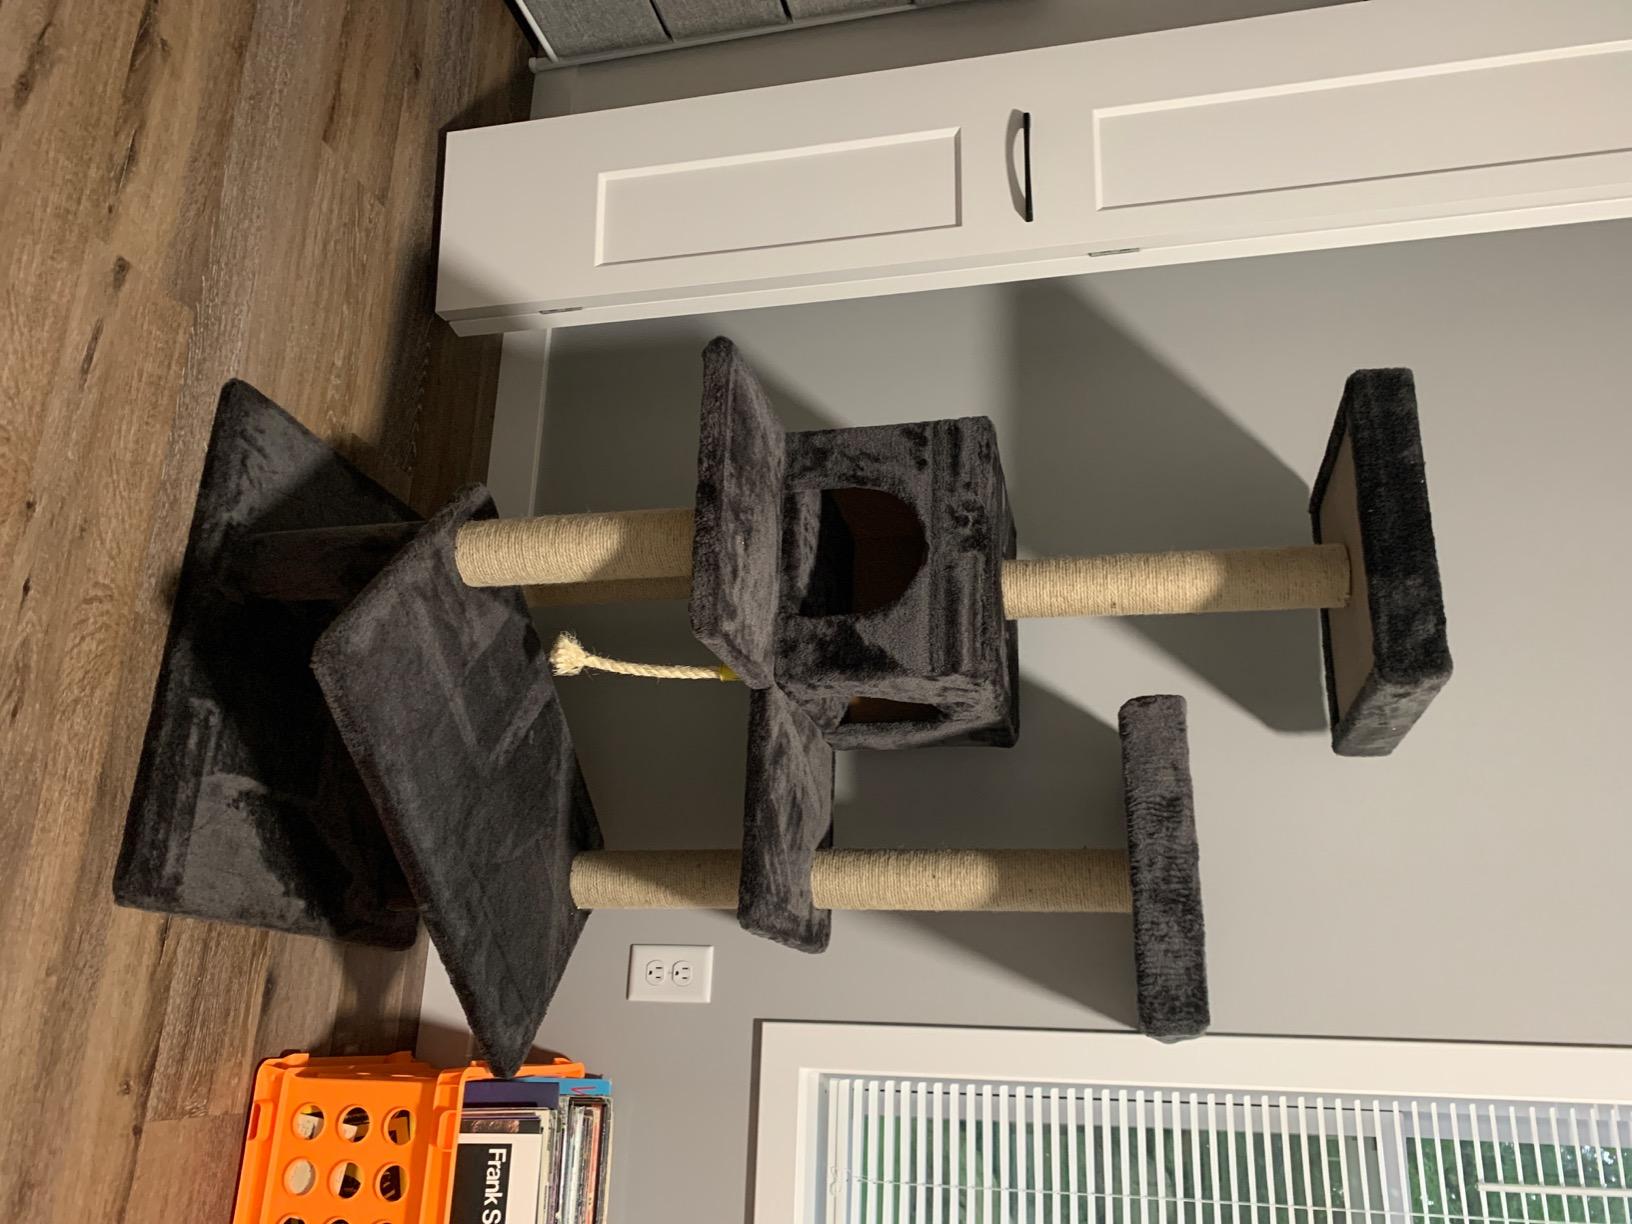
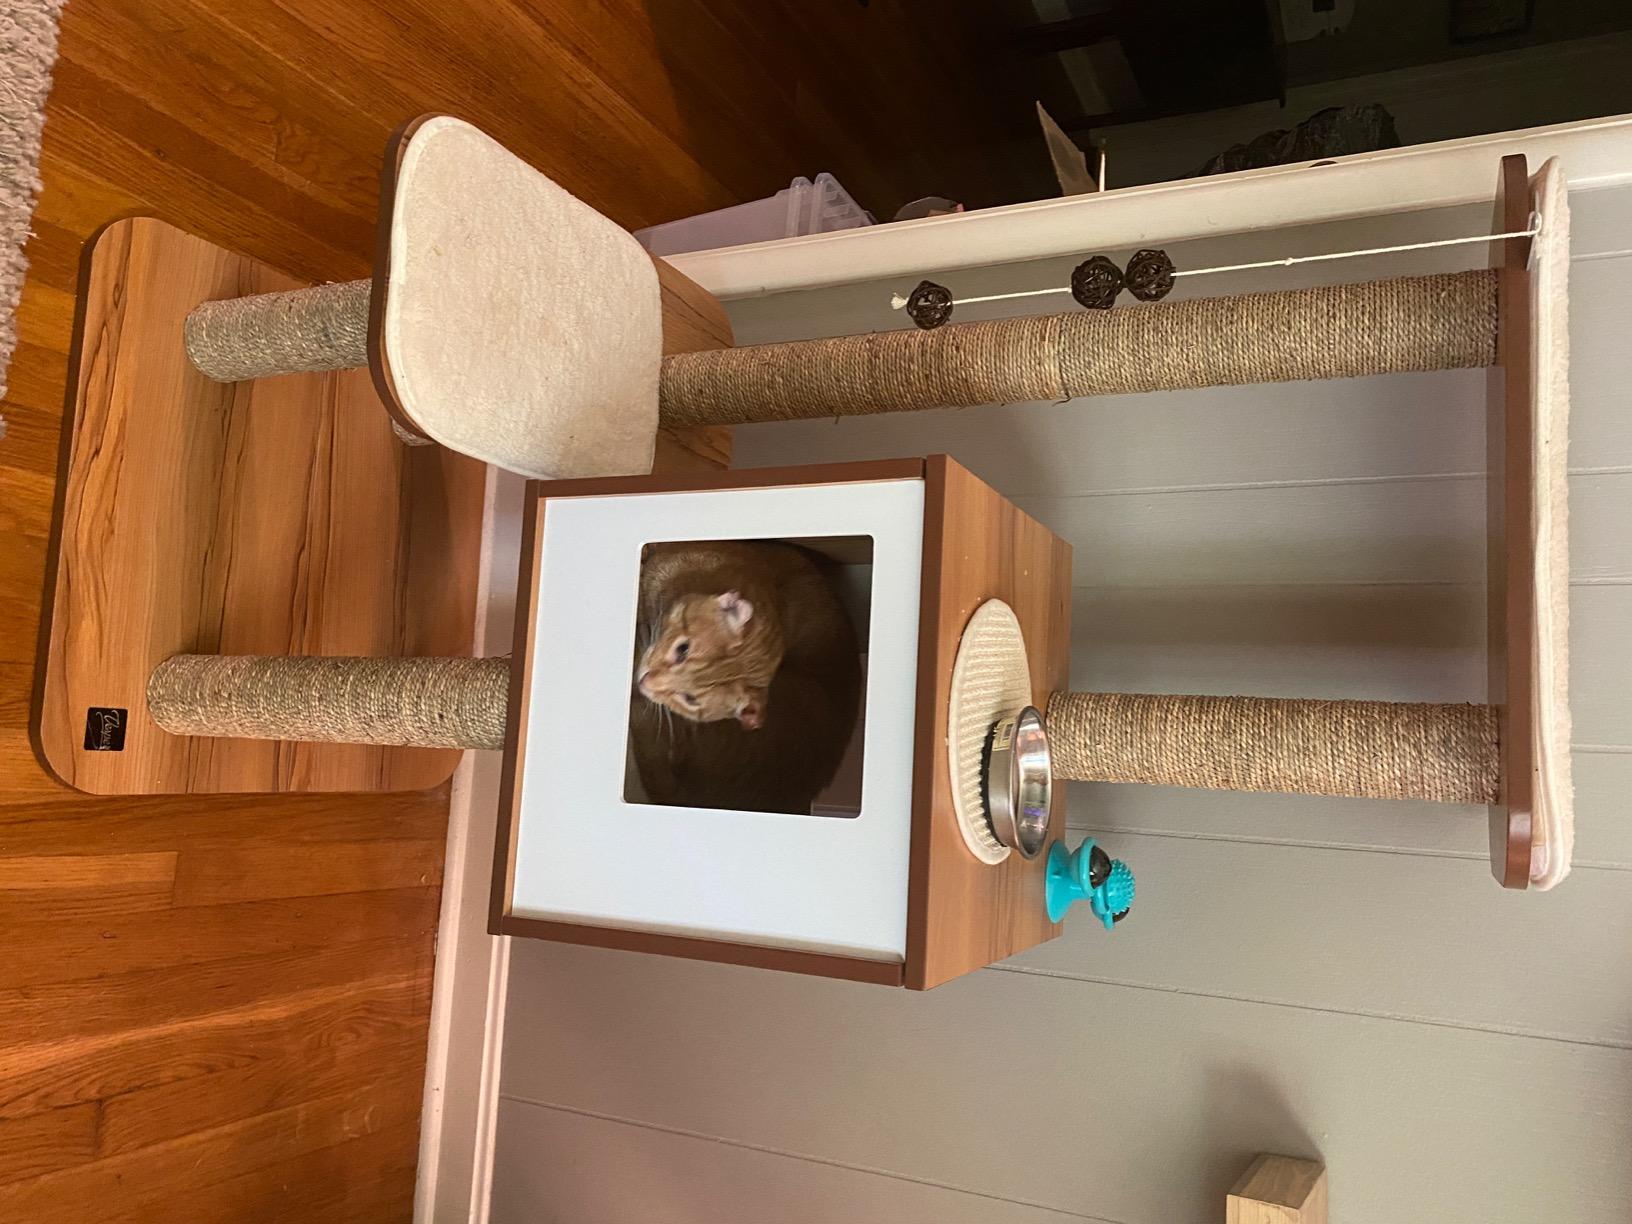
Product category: items_cat tree
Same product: no